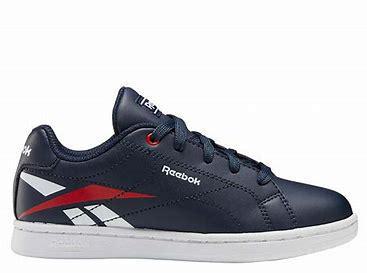
Brand: Reebok
Model: Royal Complete CLN 2